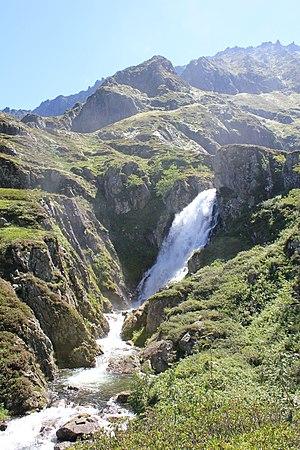
Cascade déversoir de l'étang du Garbet, Aulus les Bains
L'étang du Garbet est un lac de la chaîne de montagnes des Pyrénées françaises situé dans le département de l'Ariège de la région Occitanie.